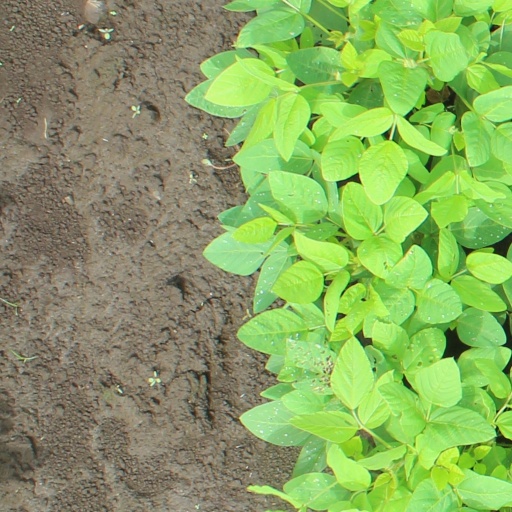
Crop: soybean